Wilfred Dolby Fuller

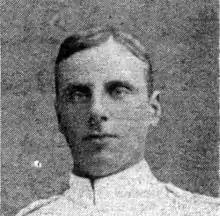

Wilfred Dolby Fuller VC (28 July 1893 – 22 November 1947) was an English recipient of the Victoria Cross, the highest and most prestigious award for gallantry in the face of the enemy that can be awarded to British and Commonwealth forces.